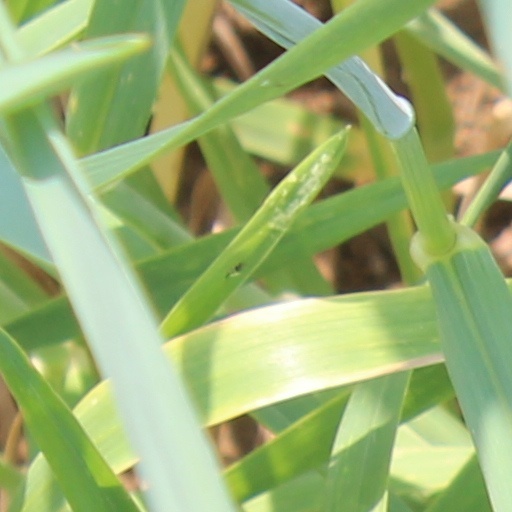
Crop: wheat